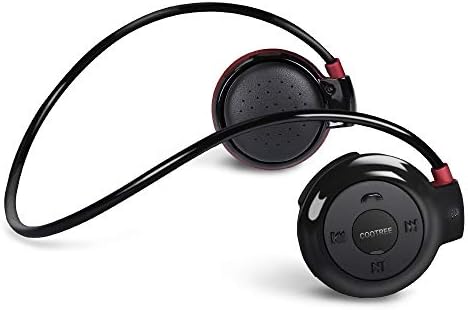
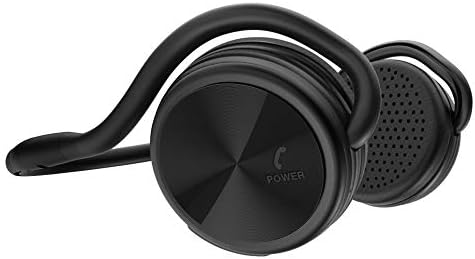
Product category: headphones
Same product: no